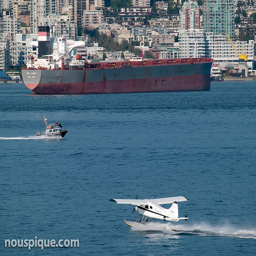
A biplane on water with boats in the distance.
A plane is landing or taking off from water with a large cargo ship in the background.
A plane moving on the waters and a ship in the background.
There is ship, a small boat, and a sea plane on the water.
a large barge near a large city in the water.